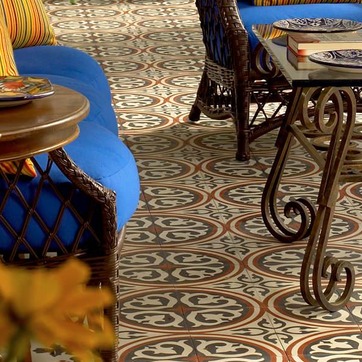
Material: carpet